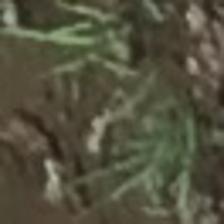
Label: clustered